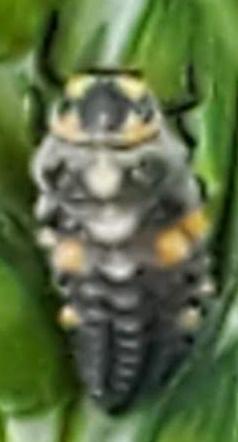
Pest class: predators